List of demolished buildings and structures in Melbourne

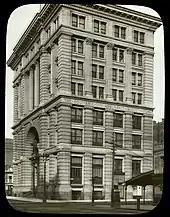
Equitable Building c1900.

Located on the northeast corner of Elizabeth Street and Flinders Street, Fink's Building was a ten-storey office building, briefly Australia's tallest building when completed in 1888. Architects Twentyman & Askew designed it for Benjamin Fink, a speculative developer. The elaborate Renaissance Revival style building had a high mansard roof that encompassed its top two storeys. When the real estate market crashed, Fink fled to England, leaving behind debts of £1,520,000; he was declared bankrupt in 1892.